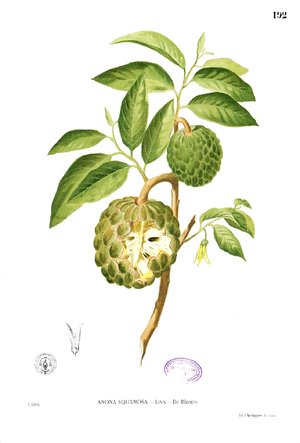
L'attier ou pommier cannelle est une espèce d'arbustes fruitiers de la famille des Annonaceae originaire d'Amérique du Sud et de l'Afrique de l'Ouest.